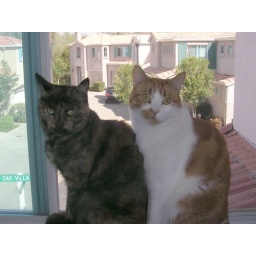
Sophie & Wil in the bedroom window